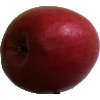
Label: apple_crimson_snow